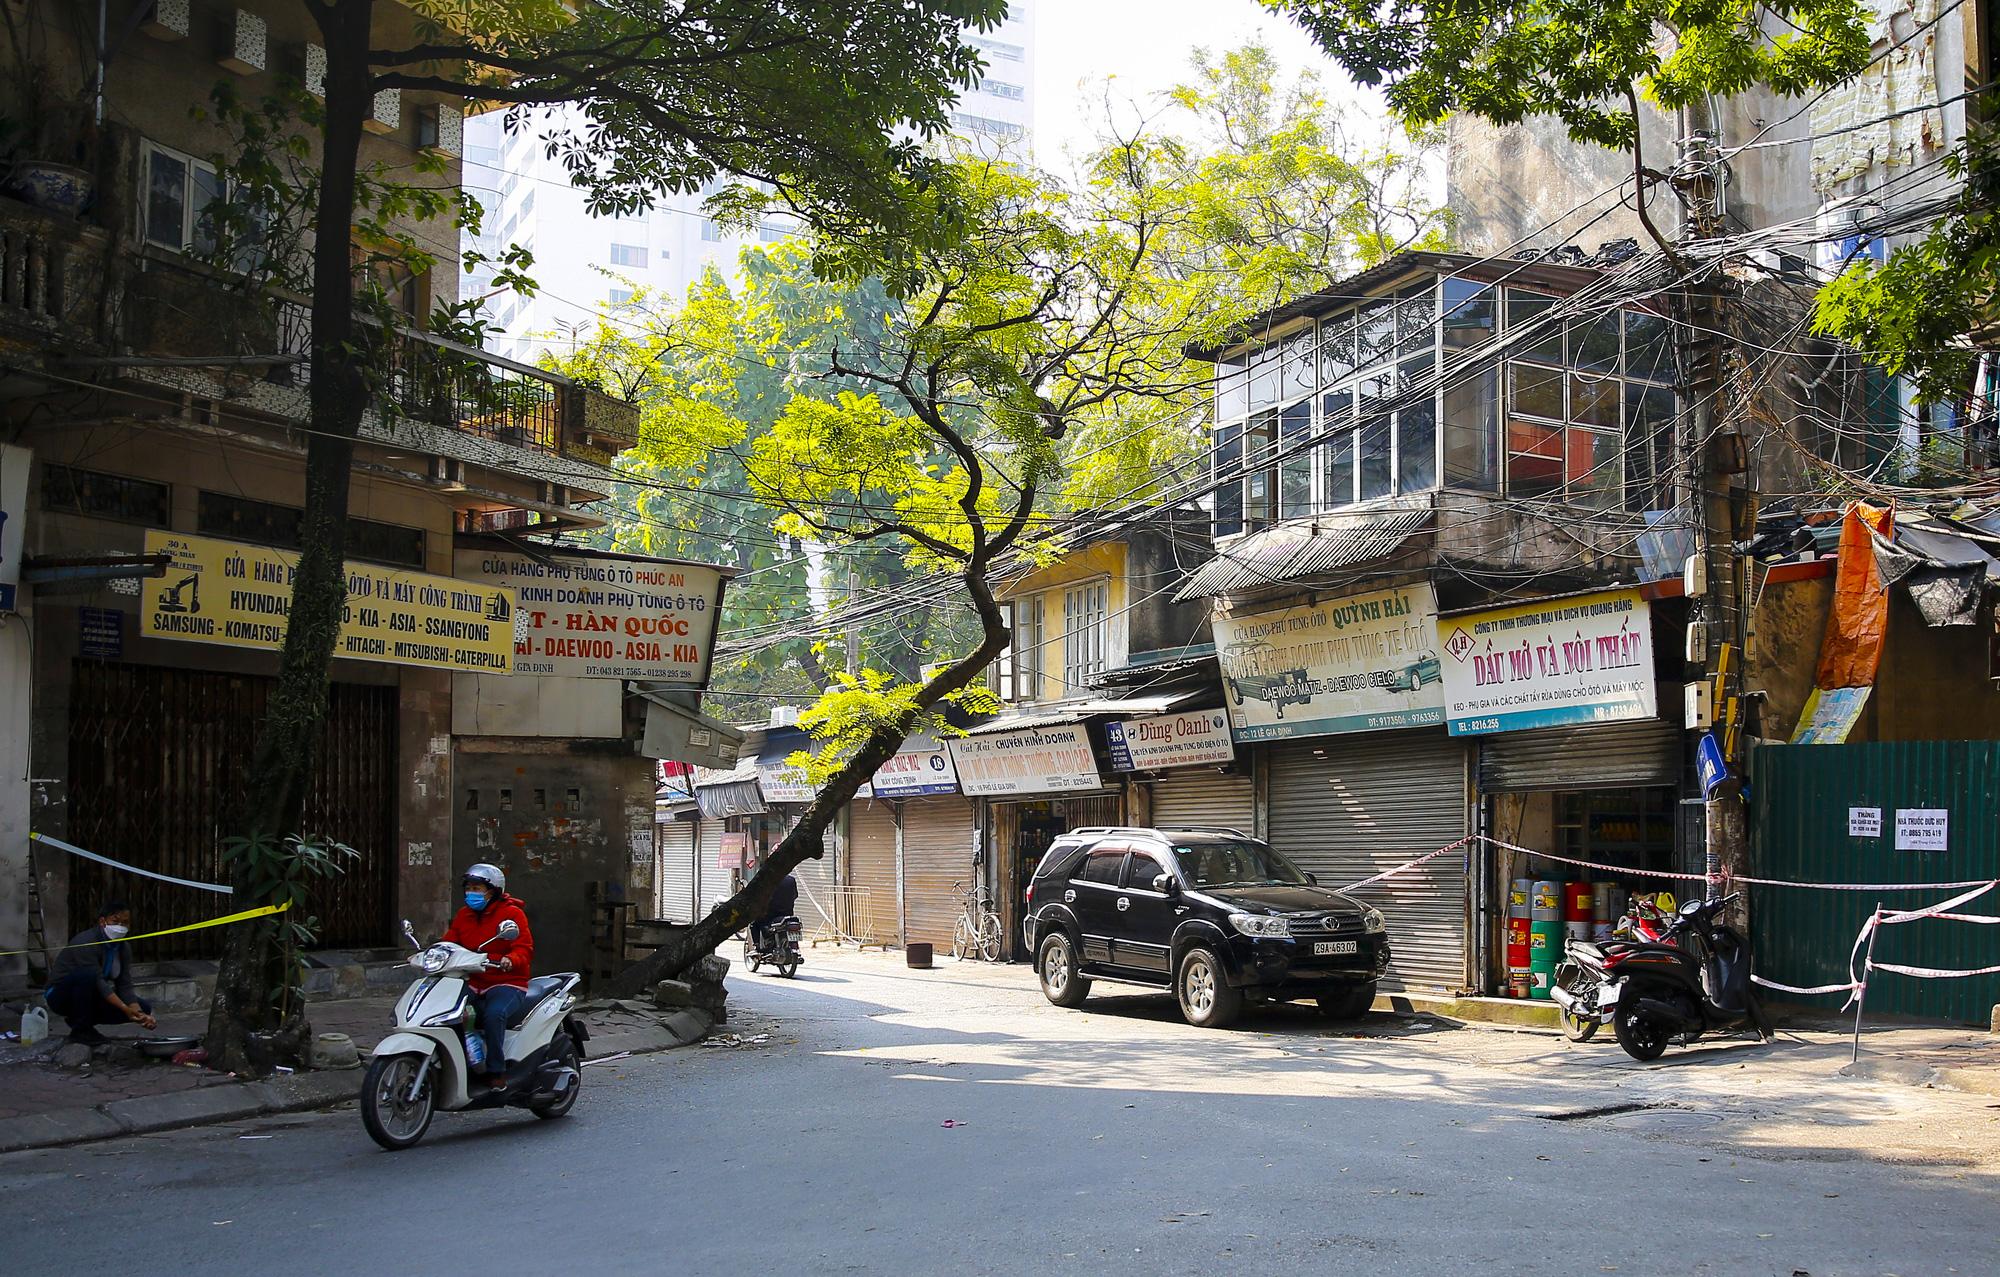
có một người mặc áo đỏ đang điều khiển xe máy ở trên đường